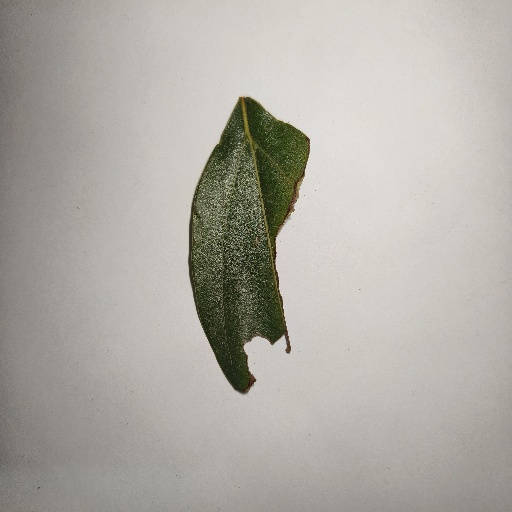
Species: Camphor
Leaf condition: Shot Hole